Kakkanadan

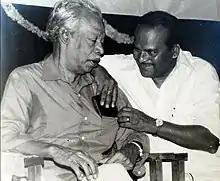
Kakkanadan with Perumbadavam Sreedharan

Kakkanadan was a rebel, both in life and literature. His rebellion extended from his selection of themes and use of subversive language to his careful crafting of the philosophy of angst into the writing. He often traversed the sweat zones of life and spoke of the valleys of the unknowing. With a stunningly violent style, he shook the very roots of the progressive literary sensibilities of the 1960s and 1970s and its innocent certainties. His was a world of dark tones and darker people, many of them social rejects. He often spoke of the seamy side, the world of puss and blood. Each of his works was an act of rebellion against accepted elitist social mores and codes. Sex, like violence, was a leitmotif in many of his works; at times as a resonant chant, at others as an explosive outpouring of raw human power that transcends both the demonic and the divine. Kakkanadan's major novels are "Sakshi" (1967), "Ezham Mudra" (1968), "Vasoori" (1968), "Ushnamekhala" (1969), "Kozhi" (1971), "Parankimala" (1971), "Ajnathayude Thaazhvara" (1972), "Innaleyude Nizhal" (1974), "Adiyaravu" (1975), "Orotha" (1982), "Ee Naaykkalute Lokam" (1983) and "Barsaathi" (1986). His most noted short story collections are "Yuddhaavasaanam" (1969), "Purathekkulla Vazhi" (1970), "Aswathamaavinte Chiri" (1979), "Sreechakram" (1981), "Alwar Thirunagarile Pannikal" (1989), "Uchayillaatha Oru Divasam" (1989) and "Jaappaana Pukayila" (2005). He has other novels, short story collections, travelogues and essay collections to his credit. Director Bharathan adapted the novels "Parankimala" and "Adiyaravu" for the films "Parankimala" (1981) and "Parvathy" (1981). K. G. George's "Onappudava" (1978) was based on Kakkanadan's novel of the same name. Kakkanadan's short story "Chithalukal" was made into a film by Kamal, titled "Unnikrishnante Adyathe Christmas" (1988).